Tigrayans

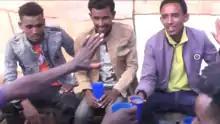

A great example is the fact that Aksum became the holiest site of Ethiopian Orthodoxy, due to the belief that the Ark of the Covenant resides at the Church of Our Lady Mary of Zion after being brought to Ark of the Covenant by its first legendary Emperor Menelik I. This tradition, found in the "Kebra Negast", firmly wove the Tigrayan highlands into Ethiopian Empire’s political and spiritual fabric, ensuring that the memory of Aksum remained inseparable from the ideals of kingship, unity, and divine favor that would define the Ethiopian Empire. As the city became a cornerstone of imperial legitimacy and national identity, successive Ethiopian emperors deliberately sought to anchor their authority in the city's sacred legacy, with coronation ceremonies in Aksum becoming an indispensable rite of passage.